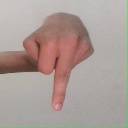
अक्षर: प